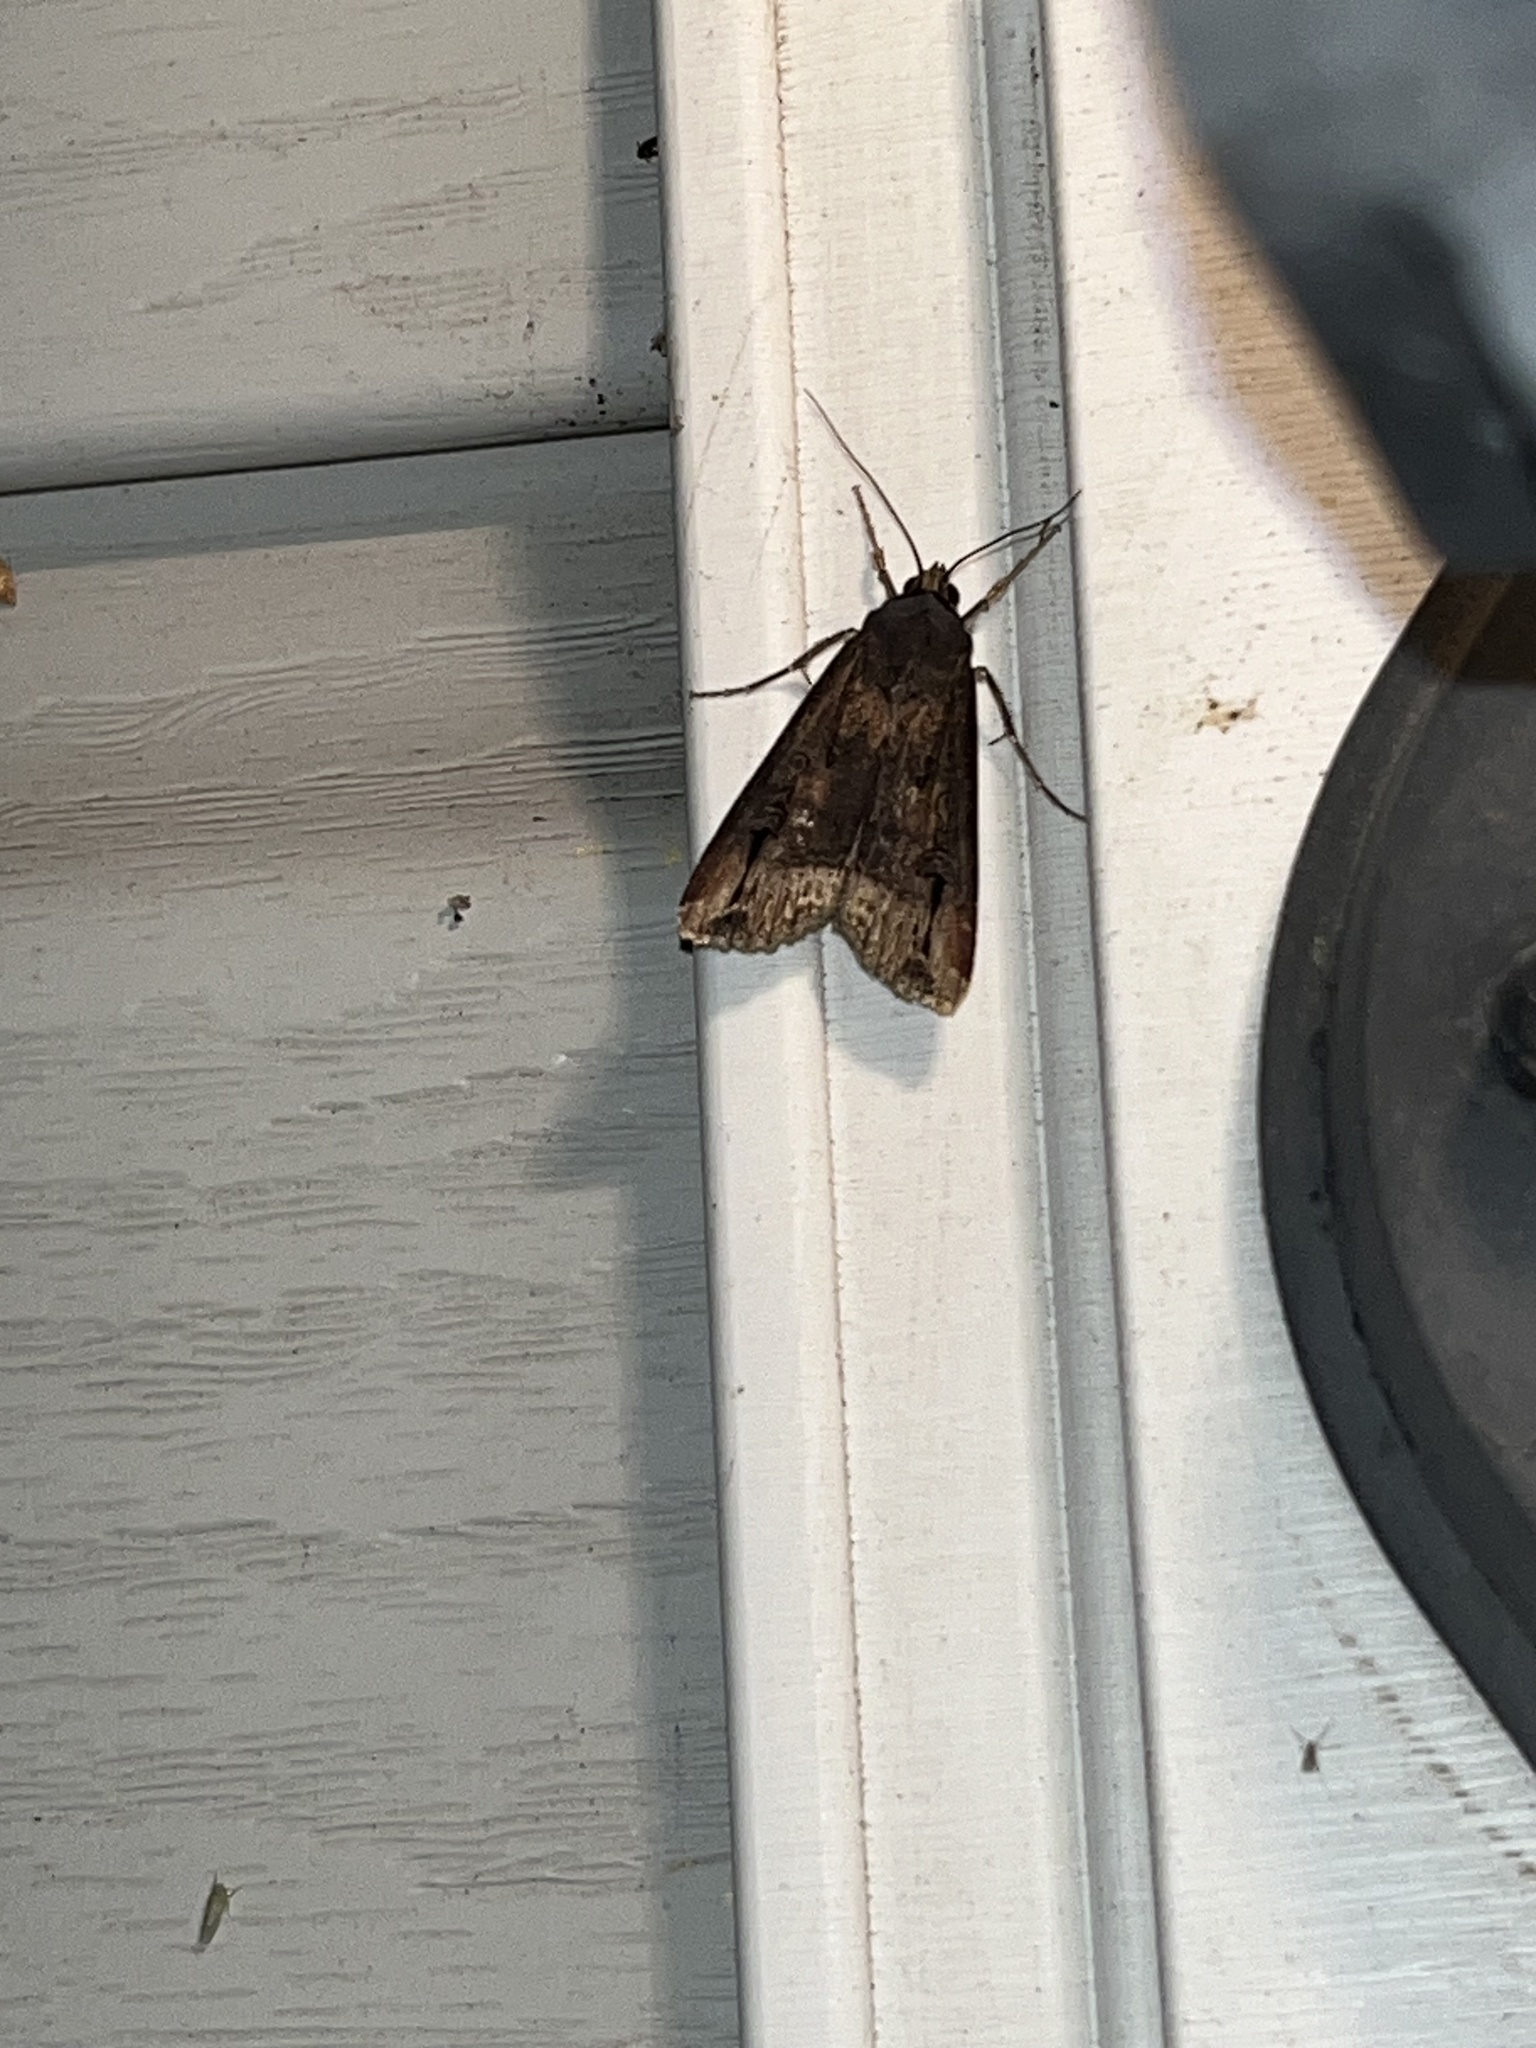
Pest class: cutworms